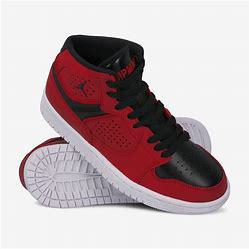
Brand: Jordan
Model: Access